Manamagan Thevai

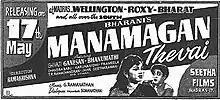
Theatrical release poster

Manamagan Thevai" is a 1957 Indian Tamil-language romantic comedy film produced and directed by P. S. Ramakrishna Rao. The film stars Sivaji Ganesan and Bhanumathi. Based on the American film "The Fabulous Senorita" (1952), it was simultaneously produced in Telugu as Varudu Kaavaali", with Jaggayya replacing Ganesan. "Manamagan Thevai" was a commercial success, running for over 100 days in theatres.